Elmira and Seneca Lake Railway

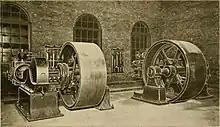
Harrisburg 4-valve engines in the power house

The engine room equipment comprised one 350-h.p. engine driving a 325-kW generator and one 250-h.p. engine driving a 225-kW generator; the two generators were Westinghouse. Both of these engines were made by the Harrisburg Foundry & Machine Works, of Harrisburg. Pa., and were of the type known as the Harrisburg four-valve self-oiling simple engine. This type was one of a complete series made by the company and has been specially designed to give satisfactory and efficient service under the following conditions: Steady, or if required, varying load; belted or direct connected to the generators; exhaust either free to atmosphere, or, if unavoidable, subjected lo back pressure; steam pressure from 70 to 100 lb; low-priced attendants; units from 75 to 700 h.p.; compact floor space; quiet operation; a water rate from 25 to 28 lb. per hour. The four valves were cylindrical in form and perfectly balanced under all conditions; the two steam valves had removable bushings which render repairs positively reliable. There were two eccentrics, one actuating the two steam valves and one the two exhaust valves, the motion being transmitted to wrist plates by in dependent rocker arms; this design was justified because the arrangement permits a rapid acceleration of the valve gear and secures sharp cut-off and release. The valve gear was made as simple as possible and close adjustment could be secured so that in operation there was no clattering or noisy vibration. The wrist plates and the wrist plate pin were made of a special steel, the pin being lined with adjustable sections of phosphor bronze. Lubrication of the pins was accomplished by means of compression grease cups on the outside end of each pin thus allowing the operator to force the lubricant into use without exposing himself in the least to the mechanism.